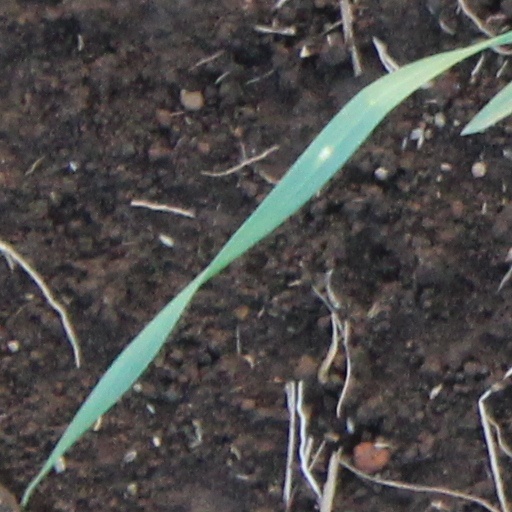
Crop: wheat